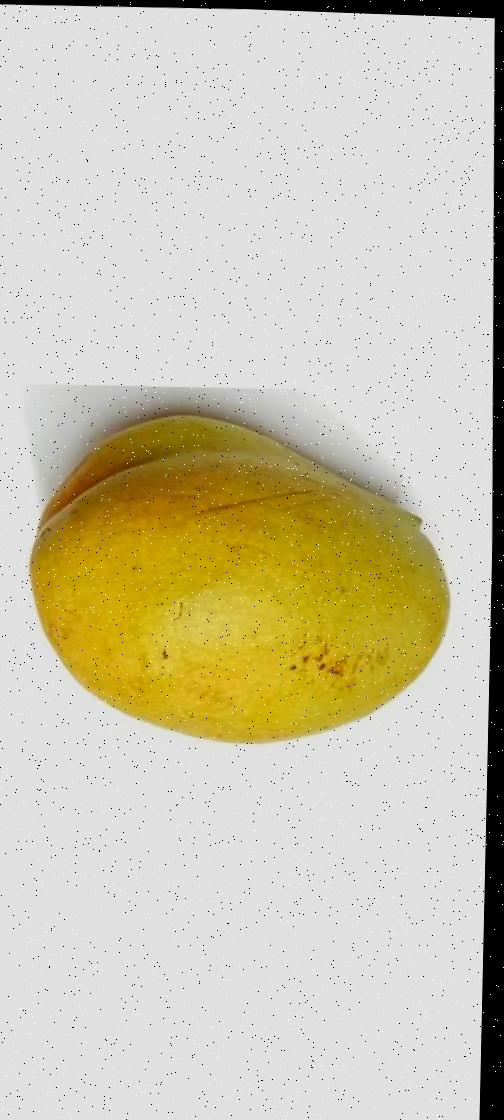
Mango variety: Bari-11